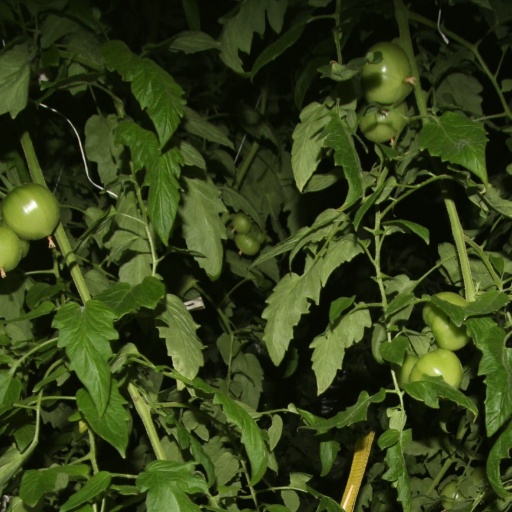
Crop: tomato